George Crocker (businessman)

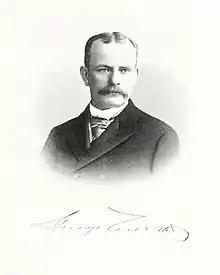
Crocker in 1904

George Crocker (February 10, 1856 – December 4, 1909) was an American businessman and a member of the wealthy Crocker family. A member of Tuller & Co., he was also a director of several corporations, including Trust Company of America. He was second vice president of the Southern Pacific Railroad. In 1909, Crocker was valued between $10 million to $20 million. The 75-room, three-story Crocker Mansion was built in 1907 for Crocker in Mahwah, New Jersey, and is one of New Jersey's historical landmarks.